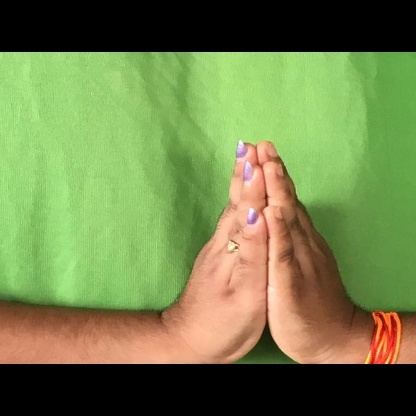
Mudra: Anjali